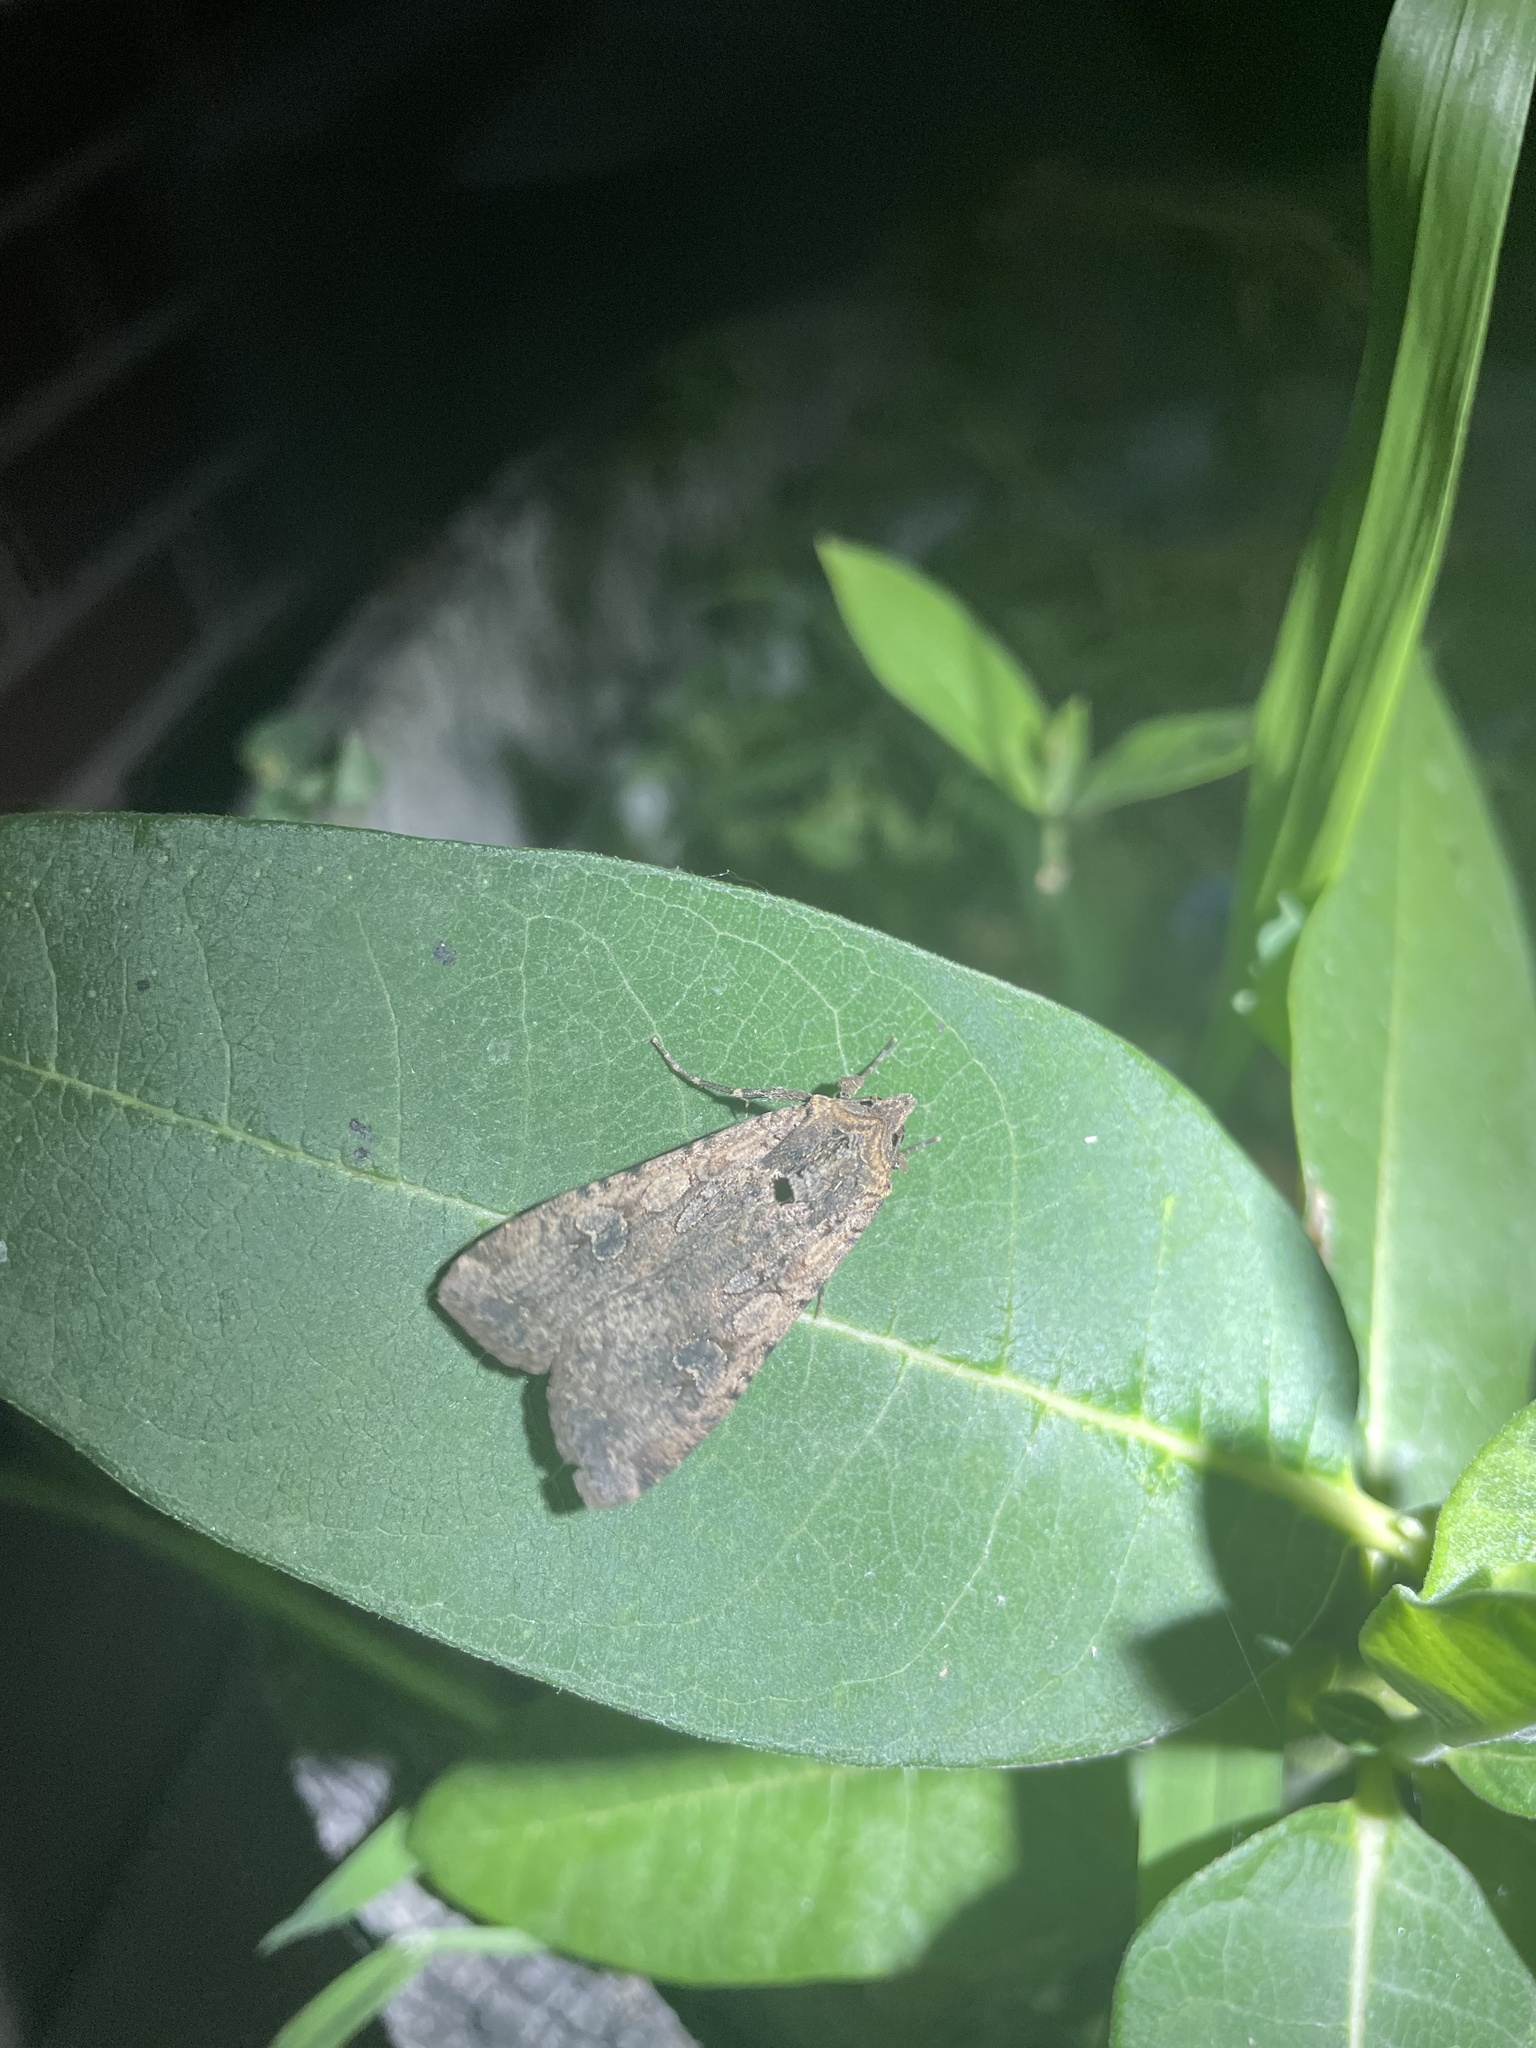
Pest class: cutworms